Australian National University FC

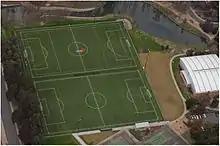
ANU Willows aerial view

ANU's primary home ground is ANU Willows (previously known as Willows Oval). Its alternate home venue is South Oval.